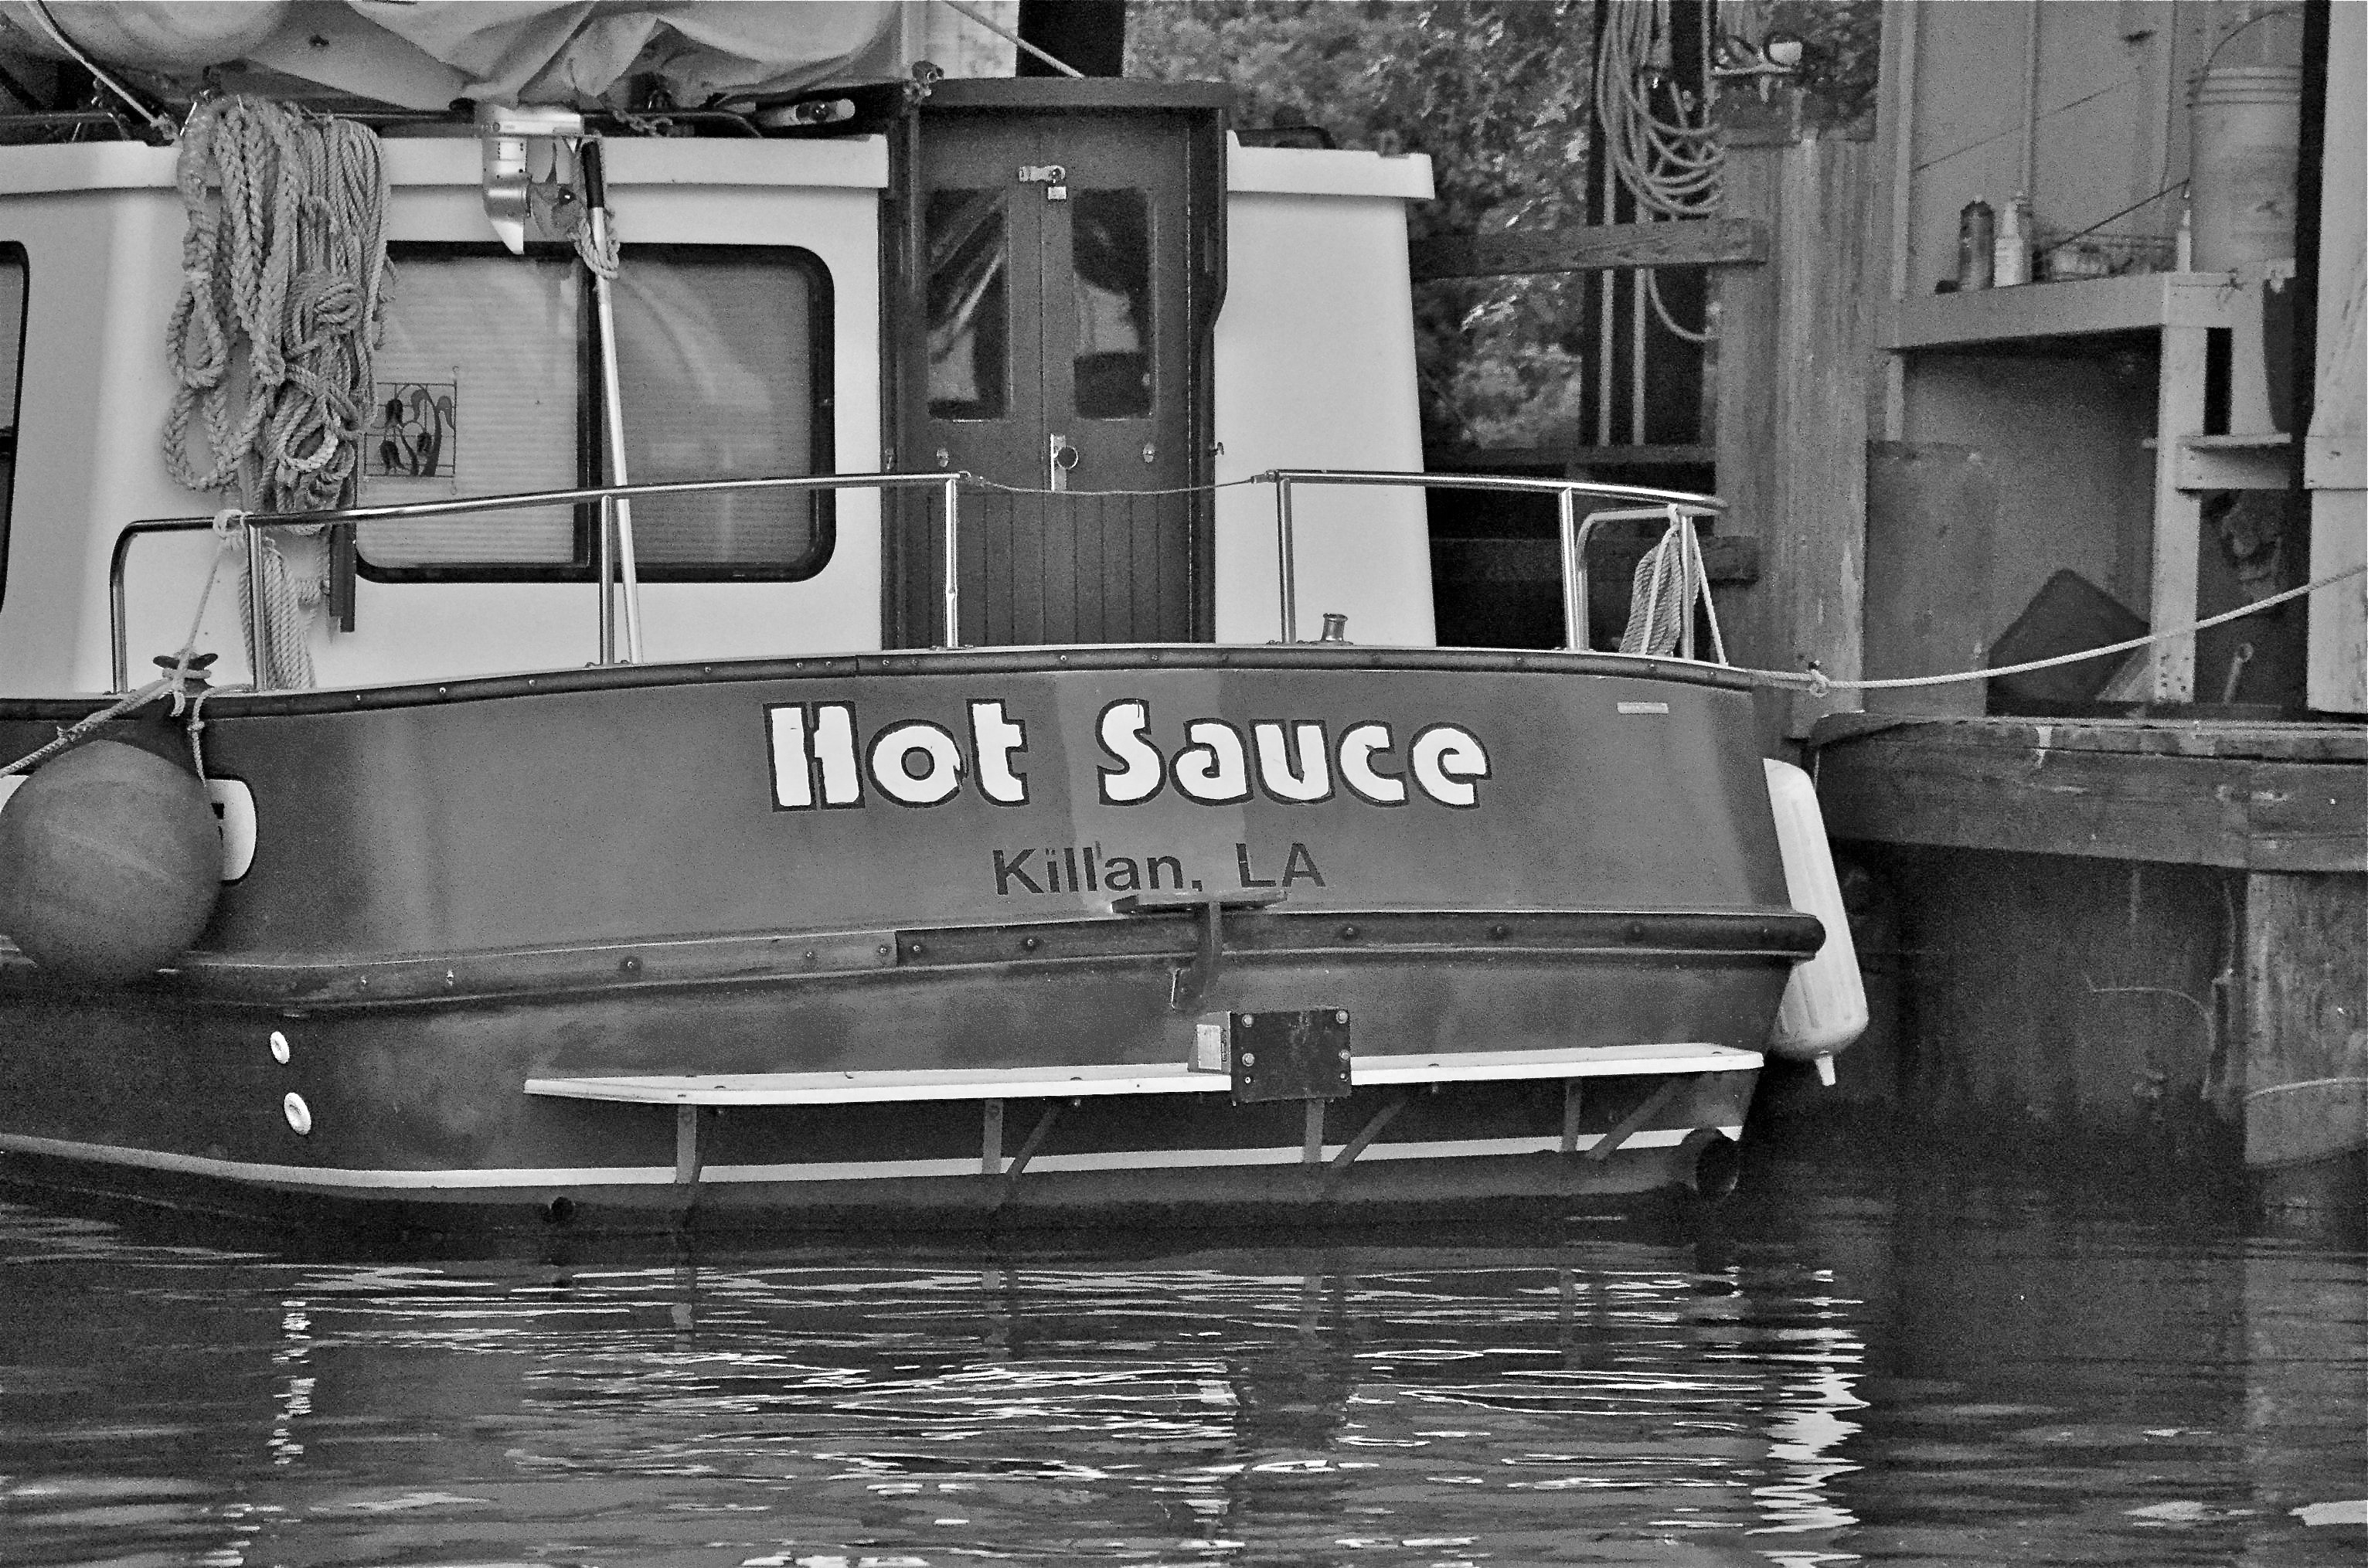
water, black and white, boat, lake, ship, transportation, transport, vessel, vehicle, monochrome, leisure, waterway, tugboat, watercraft, hot sauce, monochrome photography, pleasure craft, killian la